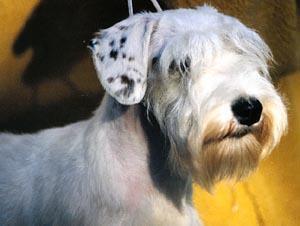
Sealyham_terrier